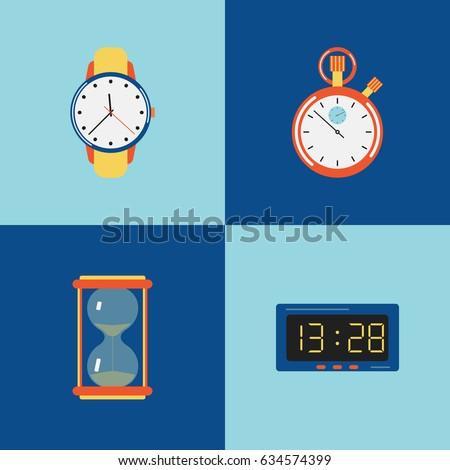
vector illustration of a clock made in flat style